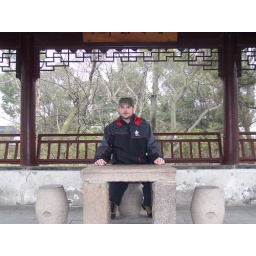
Greg enjoying the small rock sitting area in another great structure